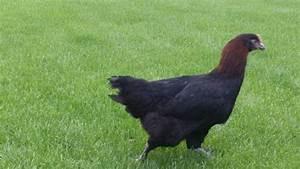
chicken